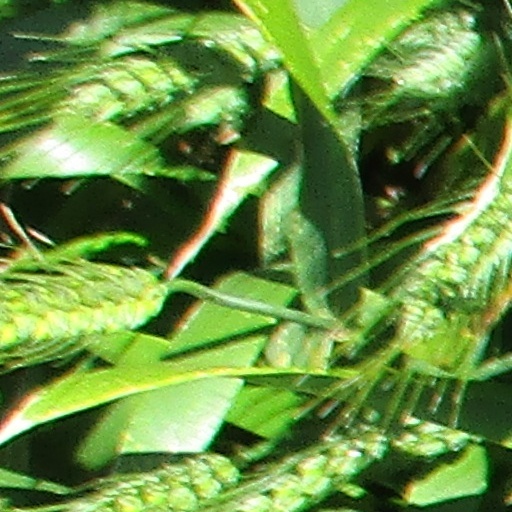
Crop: wheat